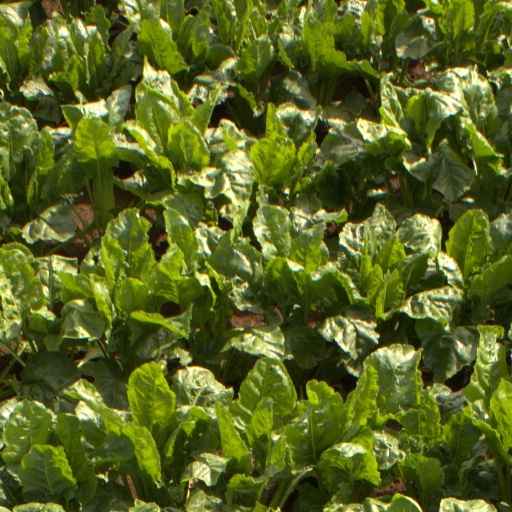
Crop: sugar beet